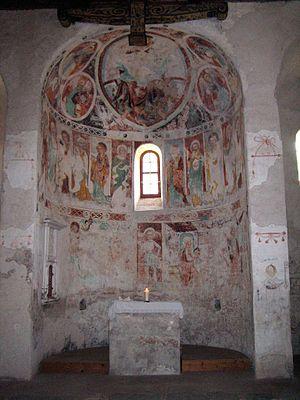
Mistail est un ensemble monastique de la commune d'Alvaschein, dans le canton suisse des Grisons. Il comprend l'église Saint-Pierre, datant de l'époque carolingienne, et un couvent de femmes, aujourd'hui disparu.